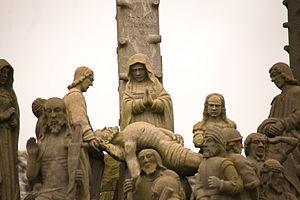
Enclos paroissial de Plougonven (Classé) This building is indexed in the Base Mérimée, a database of architectural heritage maintained by the French Ministry of Culture,